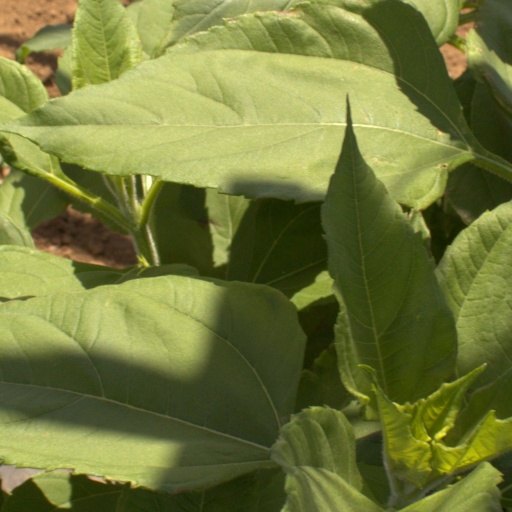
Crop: Jerusalem artichoke